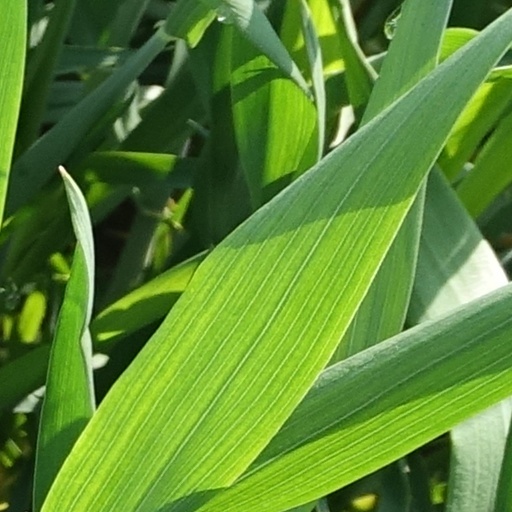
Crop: wheat